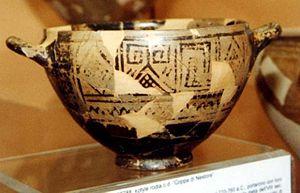
Le vase appelé Coupe de Nestor est un skyphos trouvé en 1954 lors de fouilles sur l'ancien site grec de Pithécusses sur l'île d'Ischia en Italie. Découverte dans une tombe, la coupe est de style géométrique tardif et semble avoir été réalisée à Rhodes. Elle est conservée à la Villa Arbusto, à Lacco Ameno sur l'île d'Ischia.